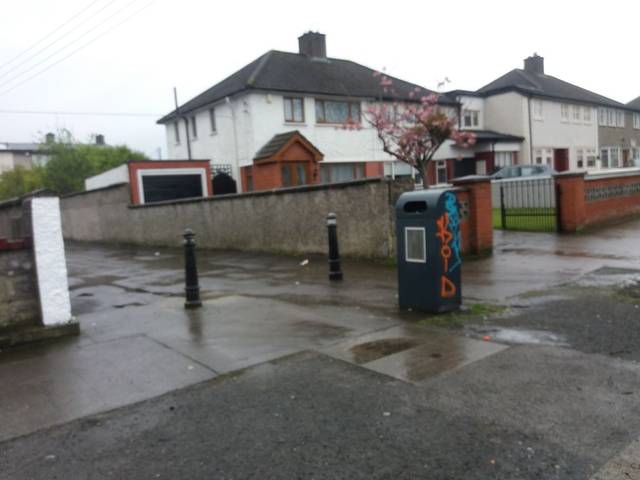
Region: Ireland
Coordinates: 53.391, -6.257